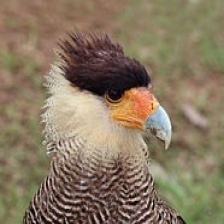
Species: CRESTED CARACARA
Scientific name: CARACARA CHERIWAY